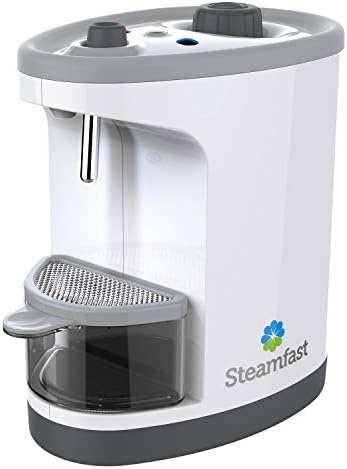
Steamfast SF-1000 JULE Steam Jewelry Cleaner, LED Lighting, Chemical Free, 15 Minute Run-Time, Included Cleaning Accessories, 12-Ounce Water Tank, Quick Heat-Up Time, White
SUPERIOR SUPPORT — When you choose a Steamfast product, you’re investing in superior performance and design that will deliver total satisfaction. If not, we’ll replace it, for 2 years. Supported by a customer service team based in Andover, KS. CHEMICAL FREE — Deep cleans your jewelry without the use of chemicals. Please reference the gemstone guide in the image gallery to see if your jewelry is a fit for steam cleaning. BRIGHTEN AND SHINE — 4 bar (58 psi) pressure steam provides more than enough power to safely blast away dirt, grime, body oil, makeup, and more to leave your jewelry bright and shiny. For best results, use tweezers and hold jewelry about an inch below the steam nozzle. QUICK HEAT UP TIME — A 12 oz Water tank heats up within 4 minutes and provides up to 15 minutes of steam time with the option to select between steam bursts or continuous steam. EQUIPPED FOR THE JOB — Includes a jewelry basket for catching steam residue, holding tweezers, polishing cloth, and measuring cup for easy filling.
Brand: Steamfast
Category: Health & Beauty > Jewelry Cleaning & Care > Jewelry Cleaning Tools > Jewelry Steam Cleaners